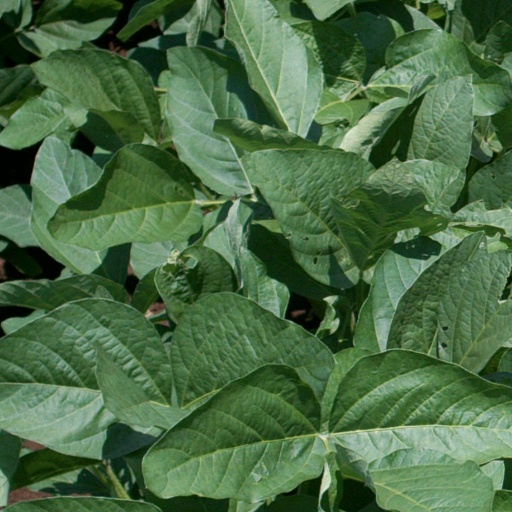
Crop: soybean